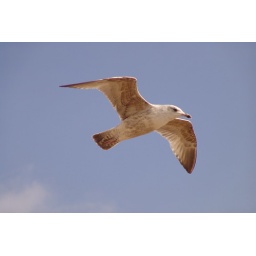
A sea bird flying over brighton during nice weather